Dan Steele

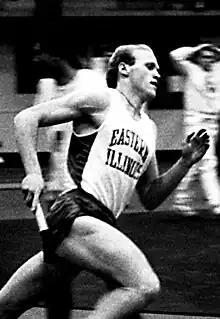
Dan Steele on an Eastern Illinois University Relay team

A native of Sherrard, Illinois, Steele graduated from Eastern Illinois University with a degree in sociology. During the 1990s, he also competed in athletics first in the 400 m hurdles (winning the 1992 NCAA title) and later in the decathlon, qualifying for the United States Olympic trials for the 1992, 1996, and 2000 Summer Olympics, earning his best finishes of fifth in the decathlon in the 2000 trials. Steele even finished eighth in the decathlon at the 1999 World Athletics Championships in Seville, Spain.